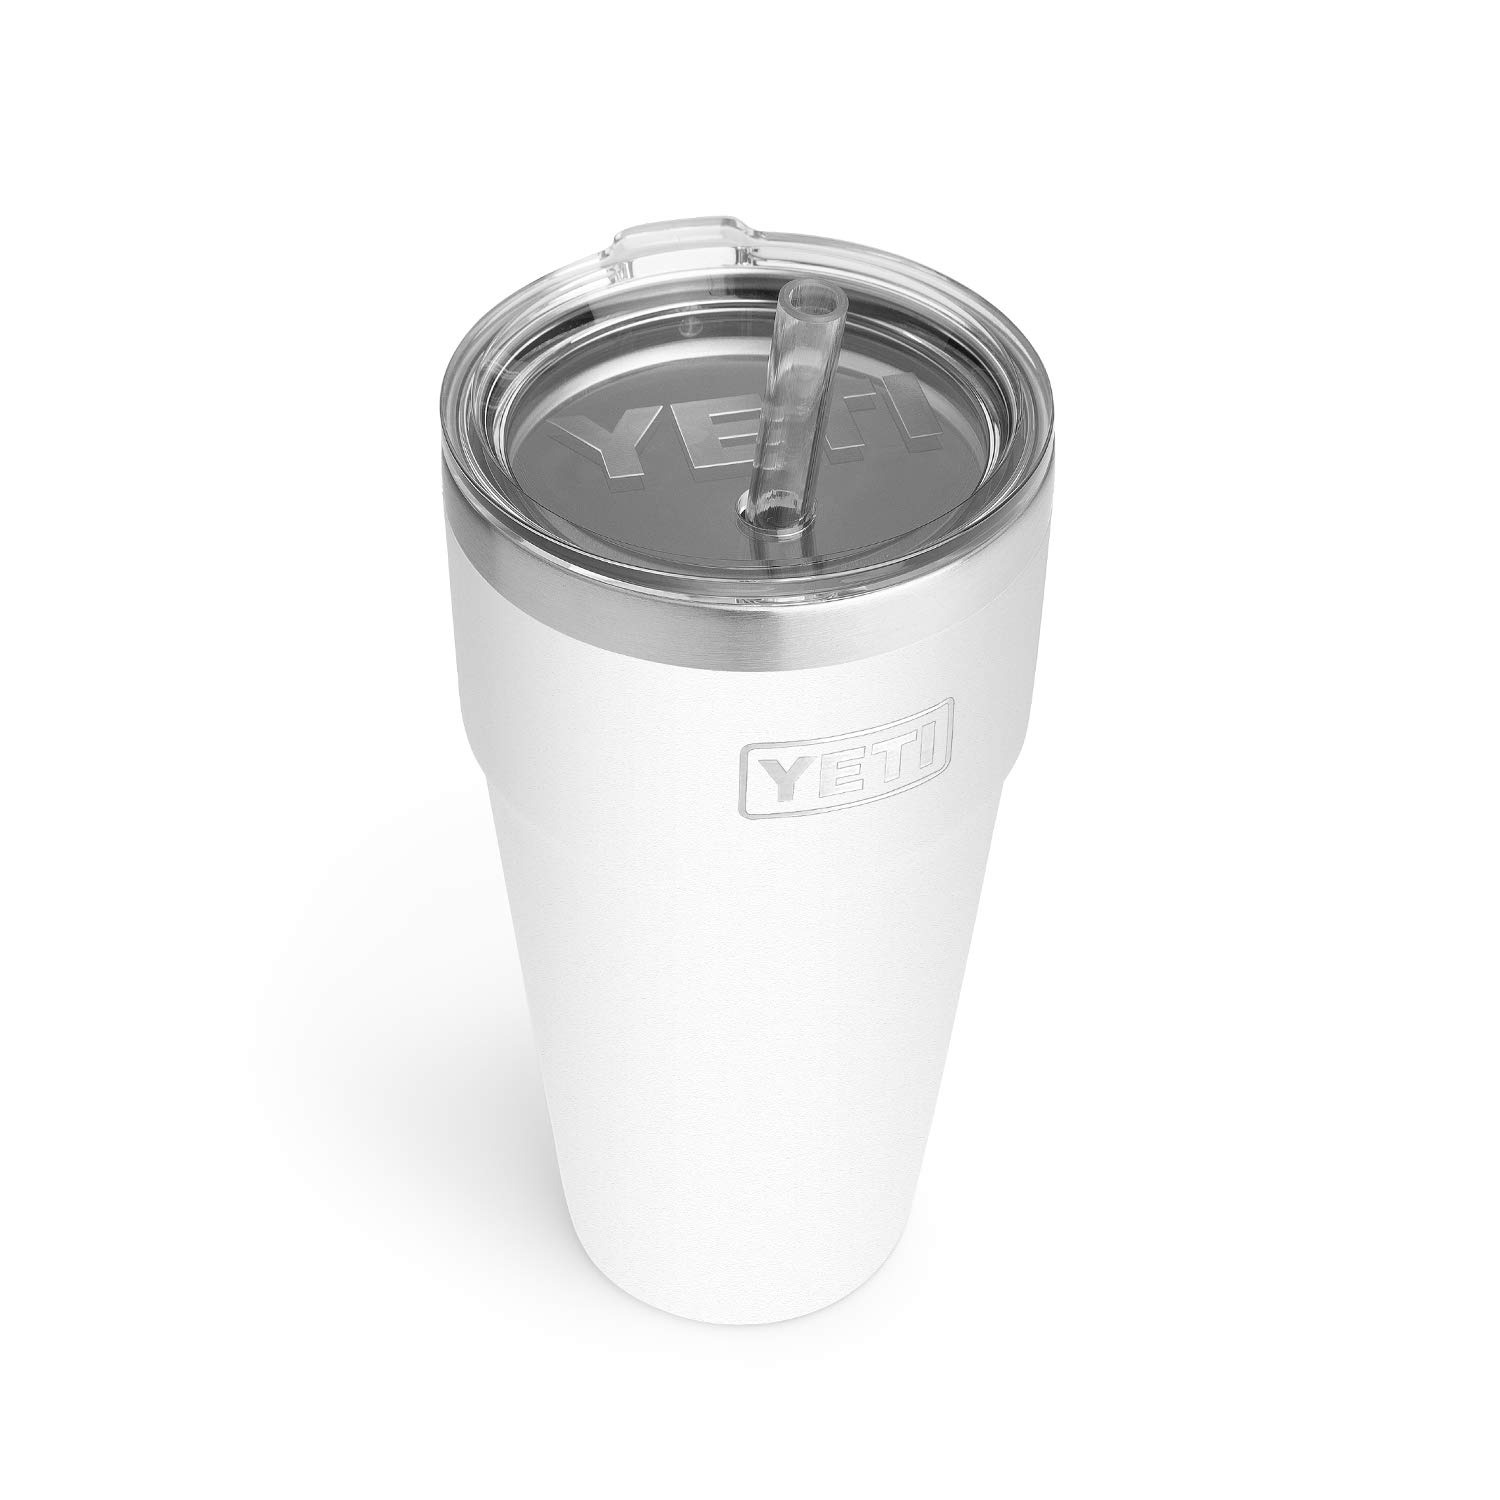
Item Name: YETI Rambler 26 oz Straw Cup, Vacuum Insulated, Stainless Steel with Straw Lid, White
Bullet Point 1: This supremely insulated vessel is sized for big swigs, less refills, and retaining your drink’s temp while you’re busy kickin’ back around the fire
Bullet Point 2: These Ramblers come standard with the YETI StrawFor added sipping convenience, it’s topped off with our fan-favorite Straw Lid that’s specially designed with a built-in stopper to keep your reusable straw safely in place
Bullet Point 3: The Rambler 26 oz. Cup is made from durable stainless steel with double-wall vacuum insulation to protect your hot or cold beverage at all costs
Bullet Point 4: YETI Ramblers are BPA-free, dishwasher safe, and have a No Sweat Design to make sure your hands stay dry. The tough Duracoat coating on the colored tumblers won’t crack, peel or fade
Bullet Point 5: The YETI 26 oz Cups are sized to fit in standard sized cup holders
Product Description: <b>YETI Rambler 26 oz Cup with Straw Lid</b><p>This supremely insulated vessel is sized for big swigs, less refills, and retaining your drink’s temp while you’re busy kickin’ back around the fire. For added sipping convenience, it’s topped off with our fan-favorite Straw Lid that’s specially designed with a built-in stopper to keep your reusable straw safely in place. Plus, this stainless steel cup is packed with double-wall vacuum insulation to keep your cold water cold, midday iced tea…iced, or smoothies at that fresh-out-the-blender temp. It’s also dishwasher safe, which means less cleaning and more cabinet space for your base camp. Double win.</p>
Value: 1.0
Unit: Count

Price: 35